The Velvet Underground & Nico

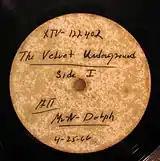
Label of the Norman Dolph acetate

Norman Dolph's original acetate recording of the Scepter Studios material contains several recordings that would make it onto the final album, though many are different mixes of those recordings and three are different takes entirely. The acetate was cut on April 25, 1966, shortly after the recording sessions. It resurfaced decades later when it was bought by collector Warren Hill of Montreal, Quebec, Canada in September 2002 at a flea market in the Chelsea neighborhood of New York City for $0.75. Hill put the album up for auction on eBay in November. On December 8, 2006, a winning bid for $155,401 was placed, but not honored. The album was again placed for auction on eBay and was successfully sold on December 16, 2006, for $25,200.